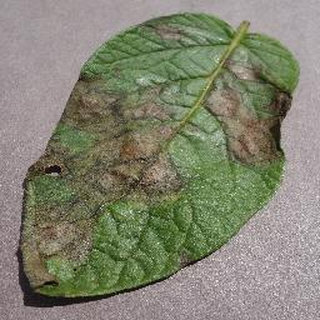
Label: potato_late_blight